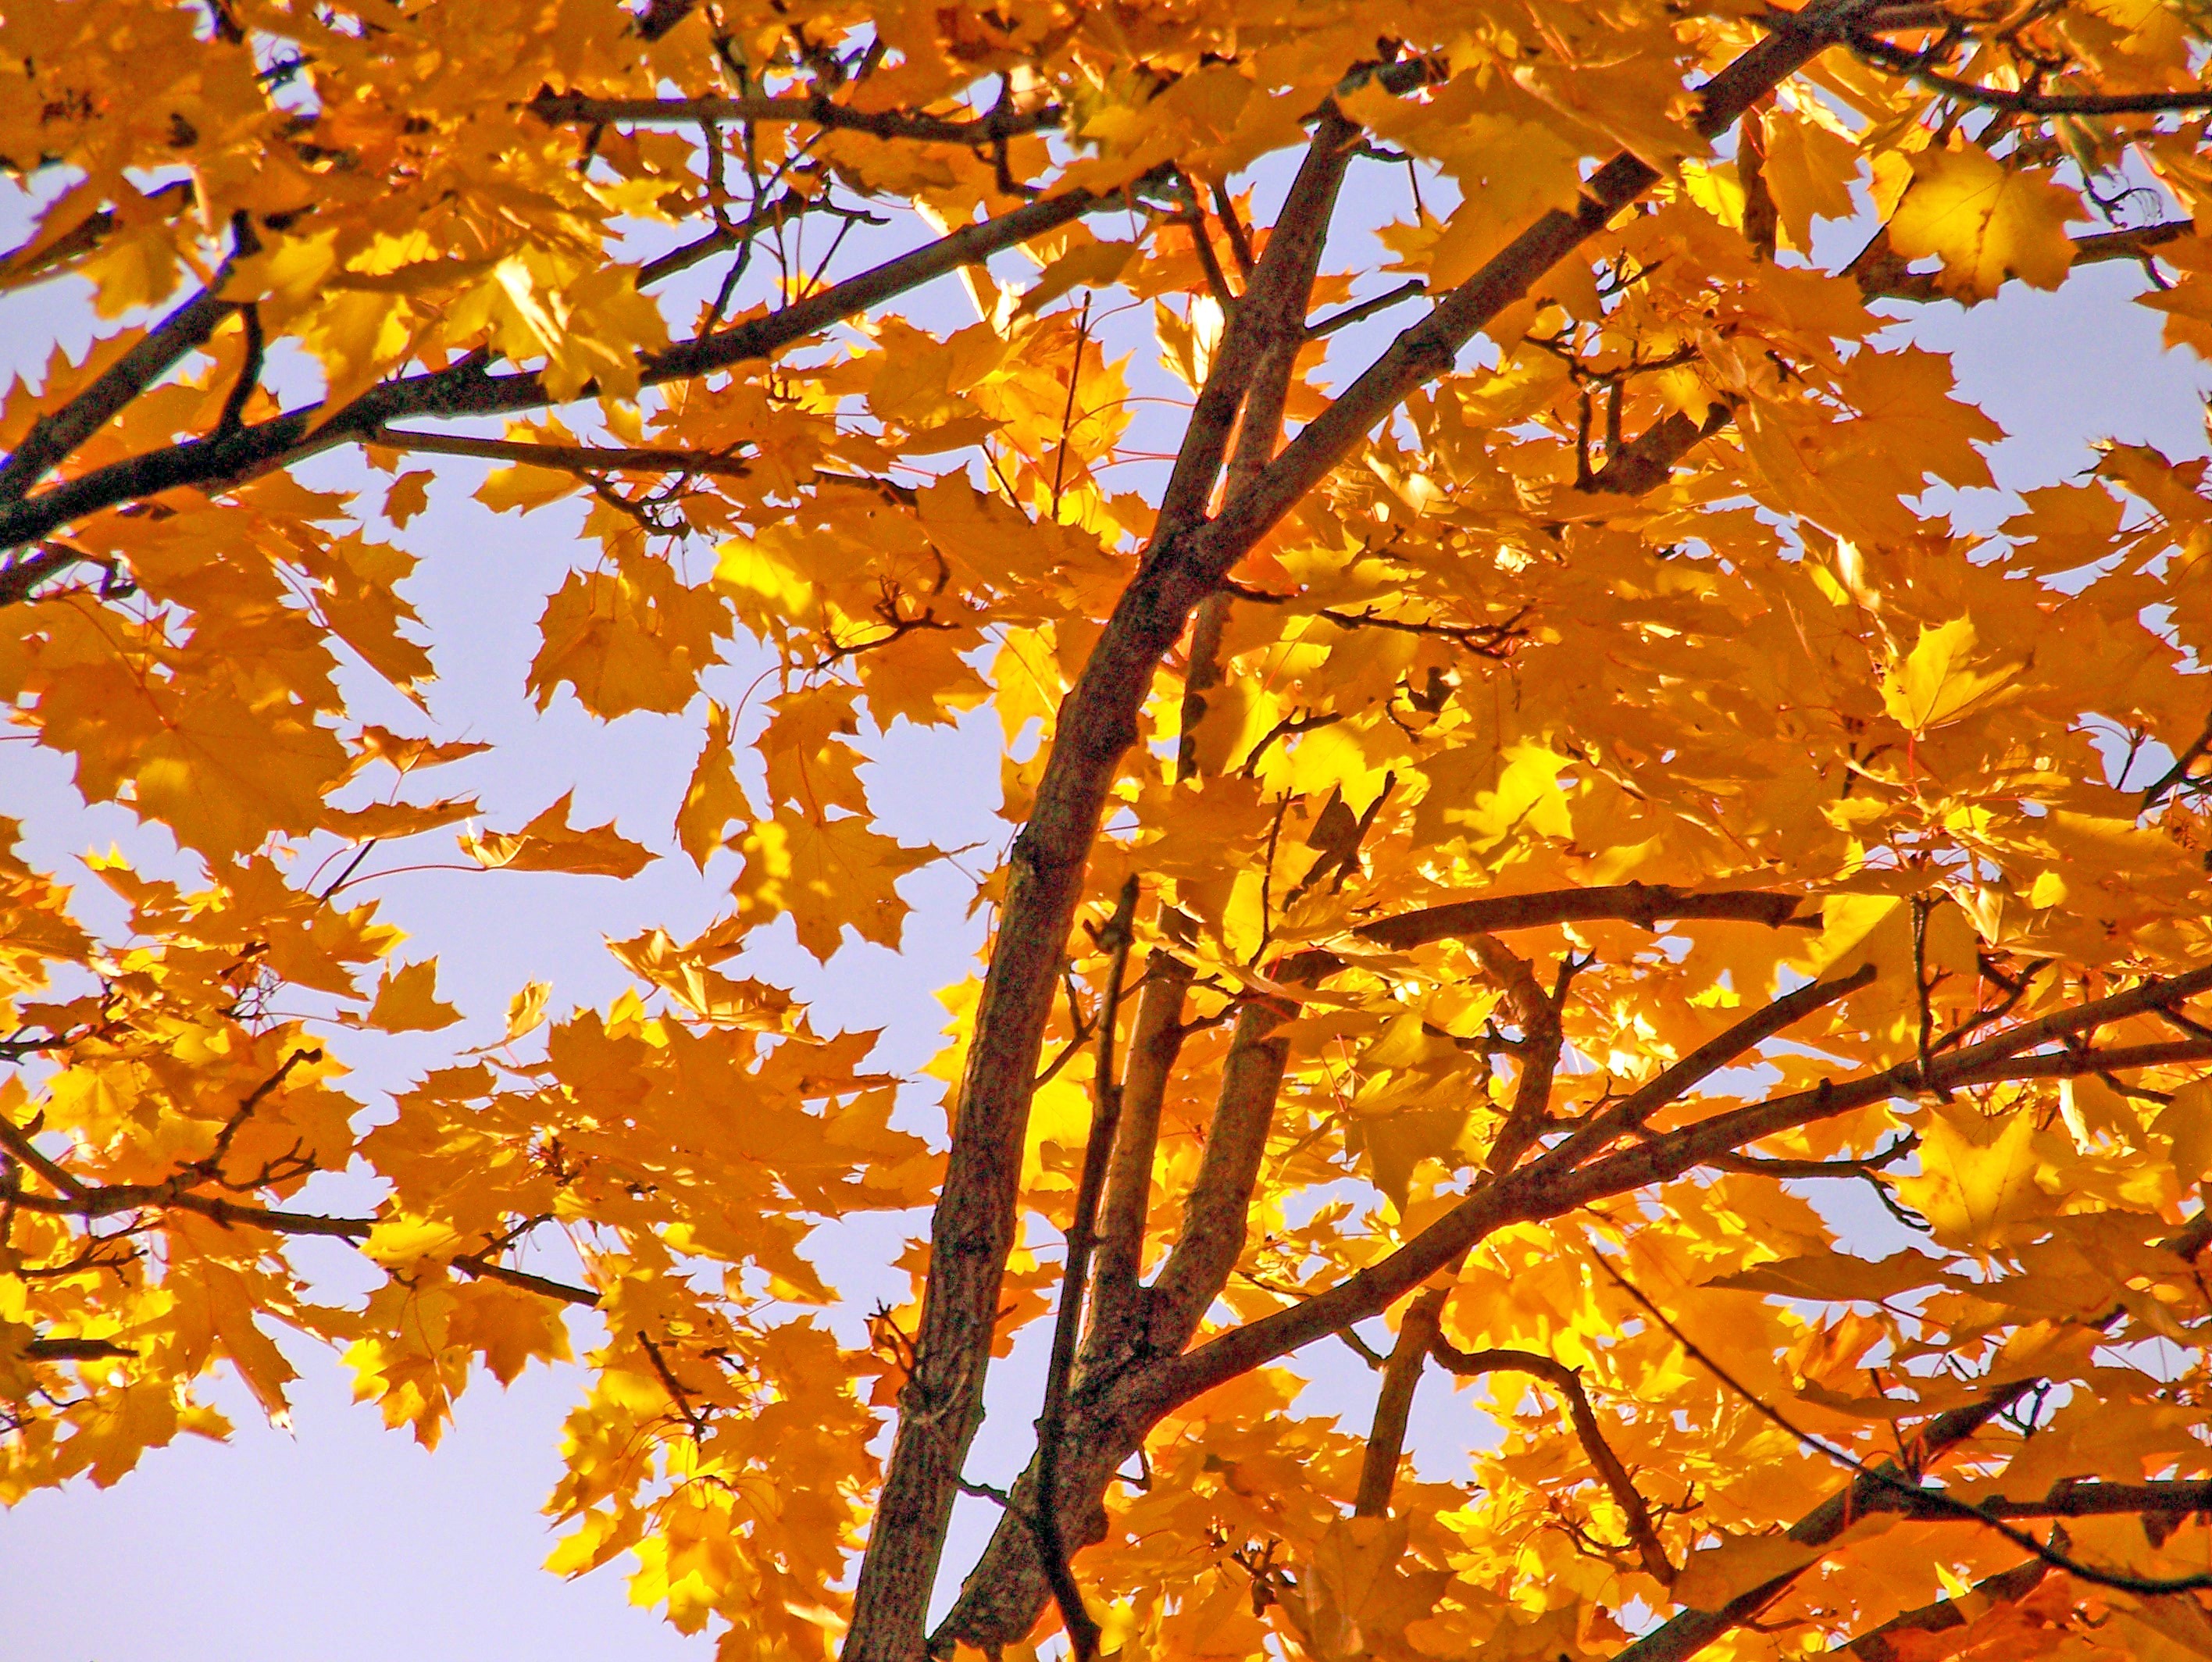
tree, branch, plant, sunlight, leaf, fall, autumn, yellow, season, maple, maple tree, leaves, branches, deciduous, flowering plant, maidenhair tree, woody plant, land plant